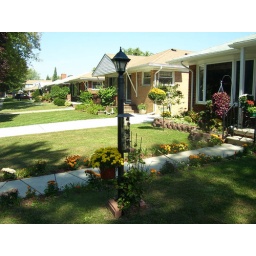
plants around lamp post